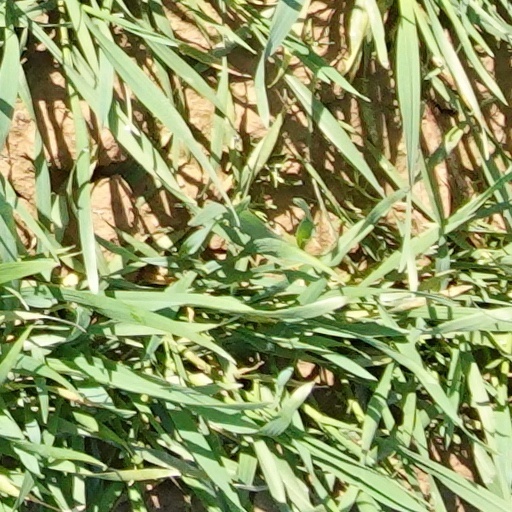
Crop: wheat